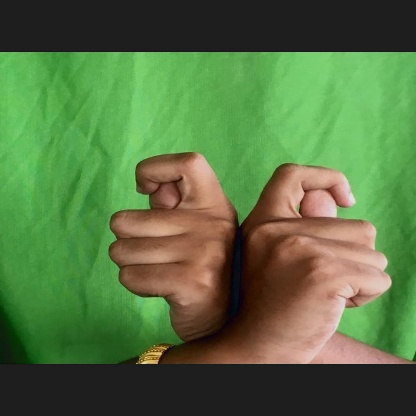
Mudra: Berunda